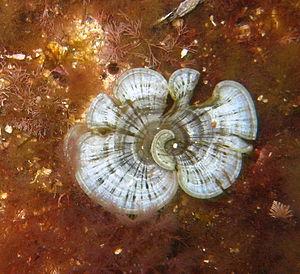
Padina pavonica, photo prise à Niolon près de Marseilles
Padina pavonica, la Padine Queue-de-paon, est une espèce d'algues brunes de la famille des Dictyotaceae. Les thalles sont blanchis par le calcaire qu'il contiennent formant des cercles concentriques. Leur taille peut varier entre 5 et 10 cm.
Padina est un genre d'algues brunes de la famille des Dictyotaceae.